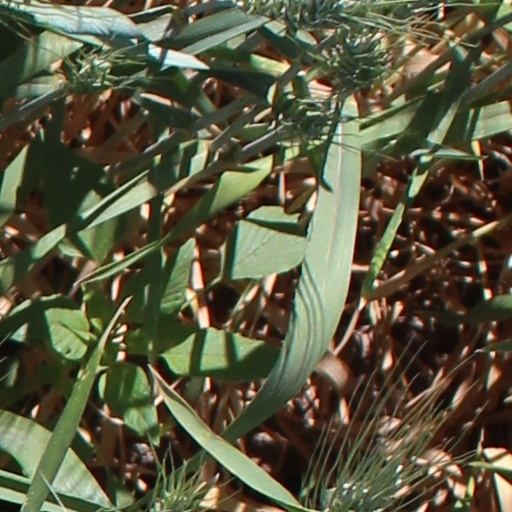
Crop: wheat